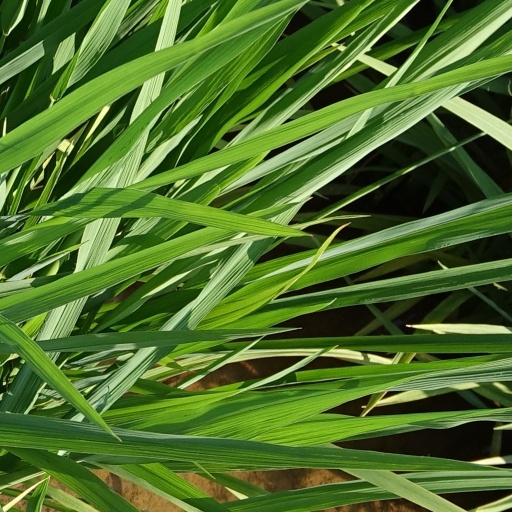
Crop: rice